9th Infantry Division (United States)

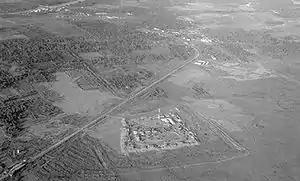
Fire Support Base Danger, HHC, 4th Battalion, 39th Infantry, Dinh Tuong Province, March 1969

Division commanding generals were: Maj. Gen. George S. Eckhardt (February 1966 - June 1967), Maj. Gen. George G. O'Connor (June 1967 - February 1968), Maj. Gen. Julian Ewell (February 1968 - April 1969), Maj. Gen. Harris W. Hollis (April 1969 - August 1969)